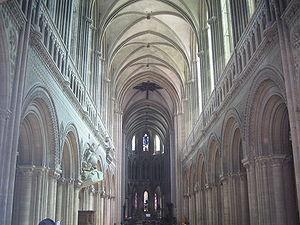
Cathédrale Notre-Dame de Bayeuxl'abbaye à Bayeux